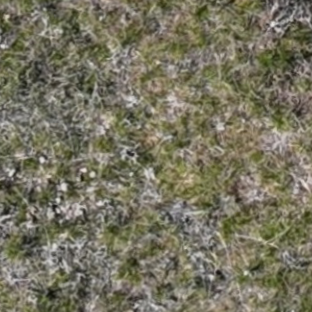
Month: may